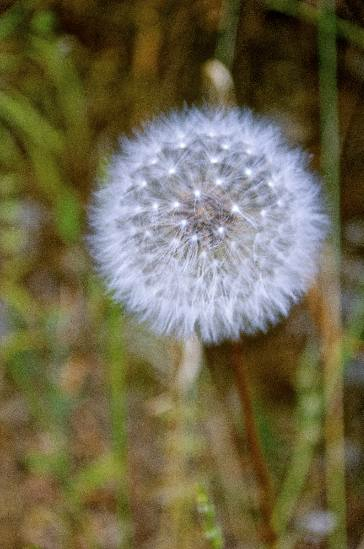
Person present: No